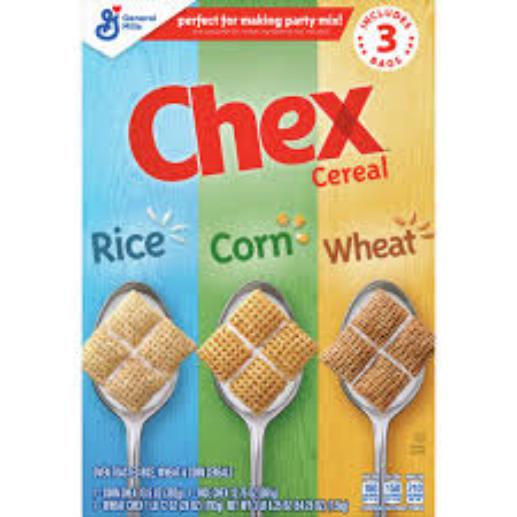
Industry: Food